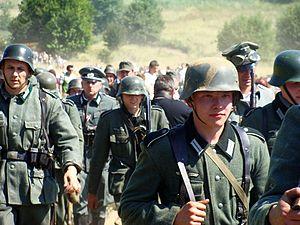
La reconstitution historique est une pratique qui consiste à recréer certains aspects d'un événement passé, d'une période historique ou d'un mode de vie précis, en s'appuyant sur des éléments matériels reproduisant celui de la période concernée. Cette activité peut ressembler, par exemple, à la reconstitution d'une célèbre bataille ou bien de la vie quotidienne d'une époque passée.